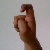
The image shows a hand gesture representing the letter 'X' in Indian Sign Language.